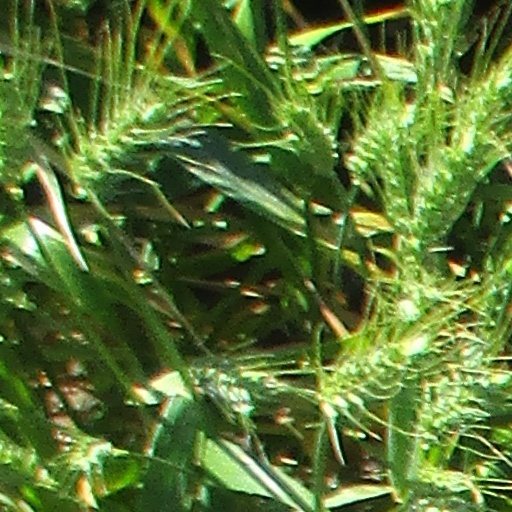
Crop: wheat